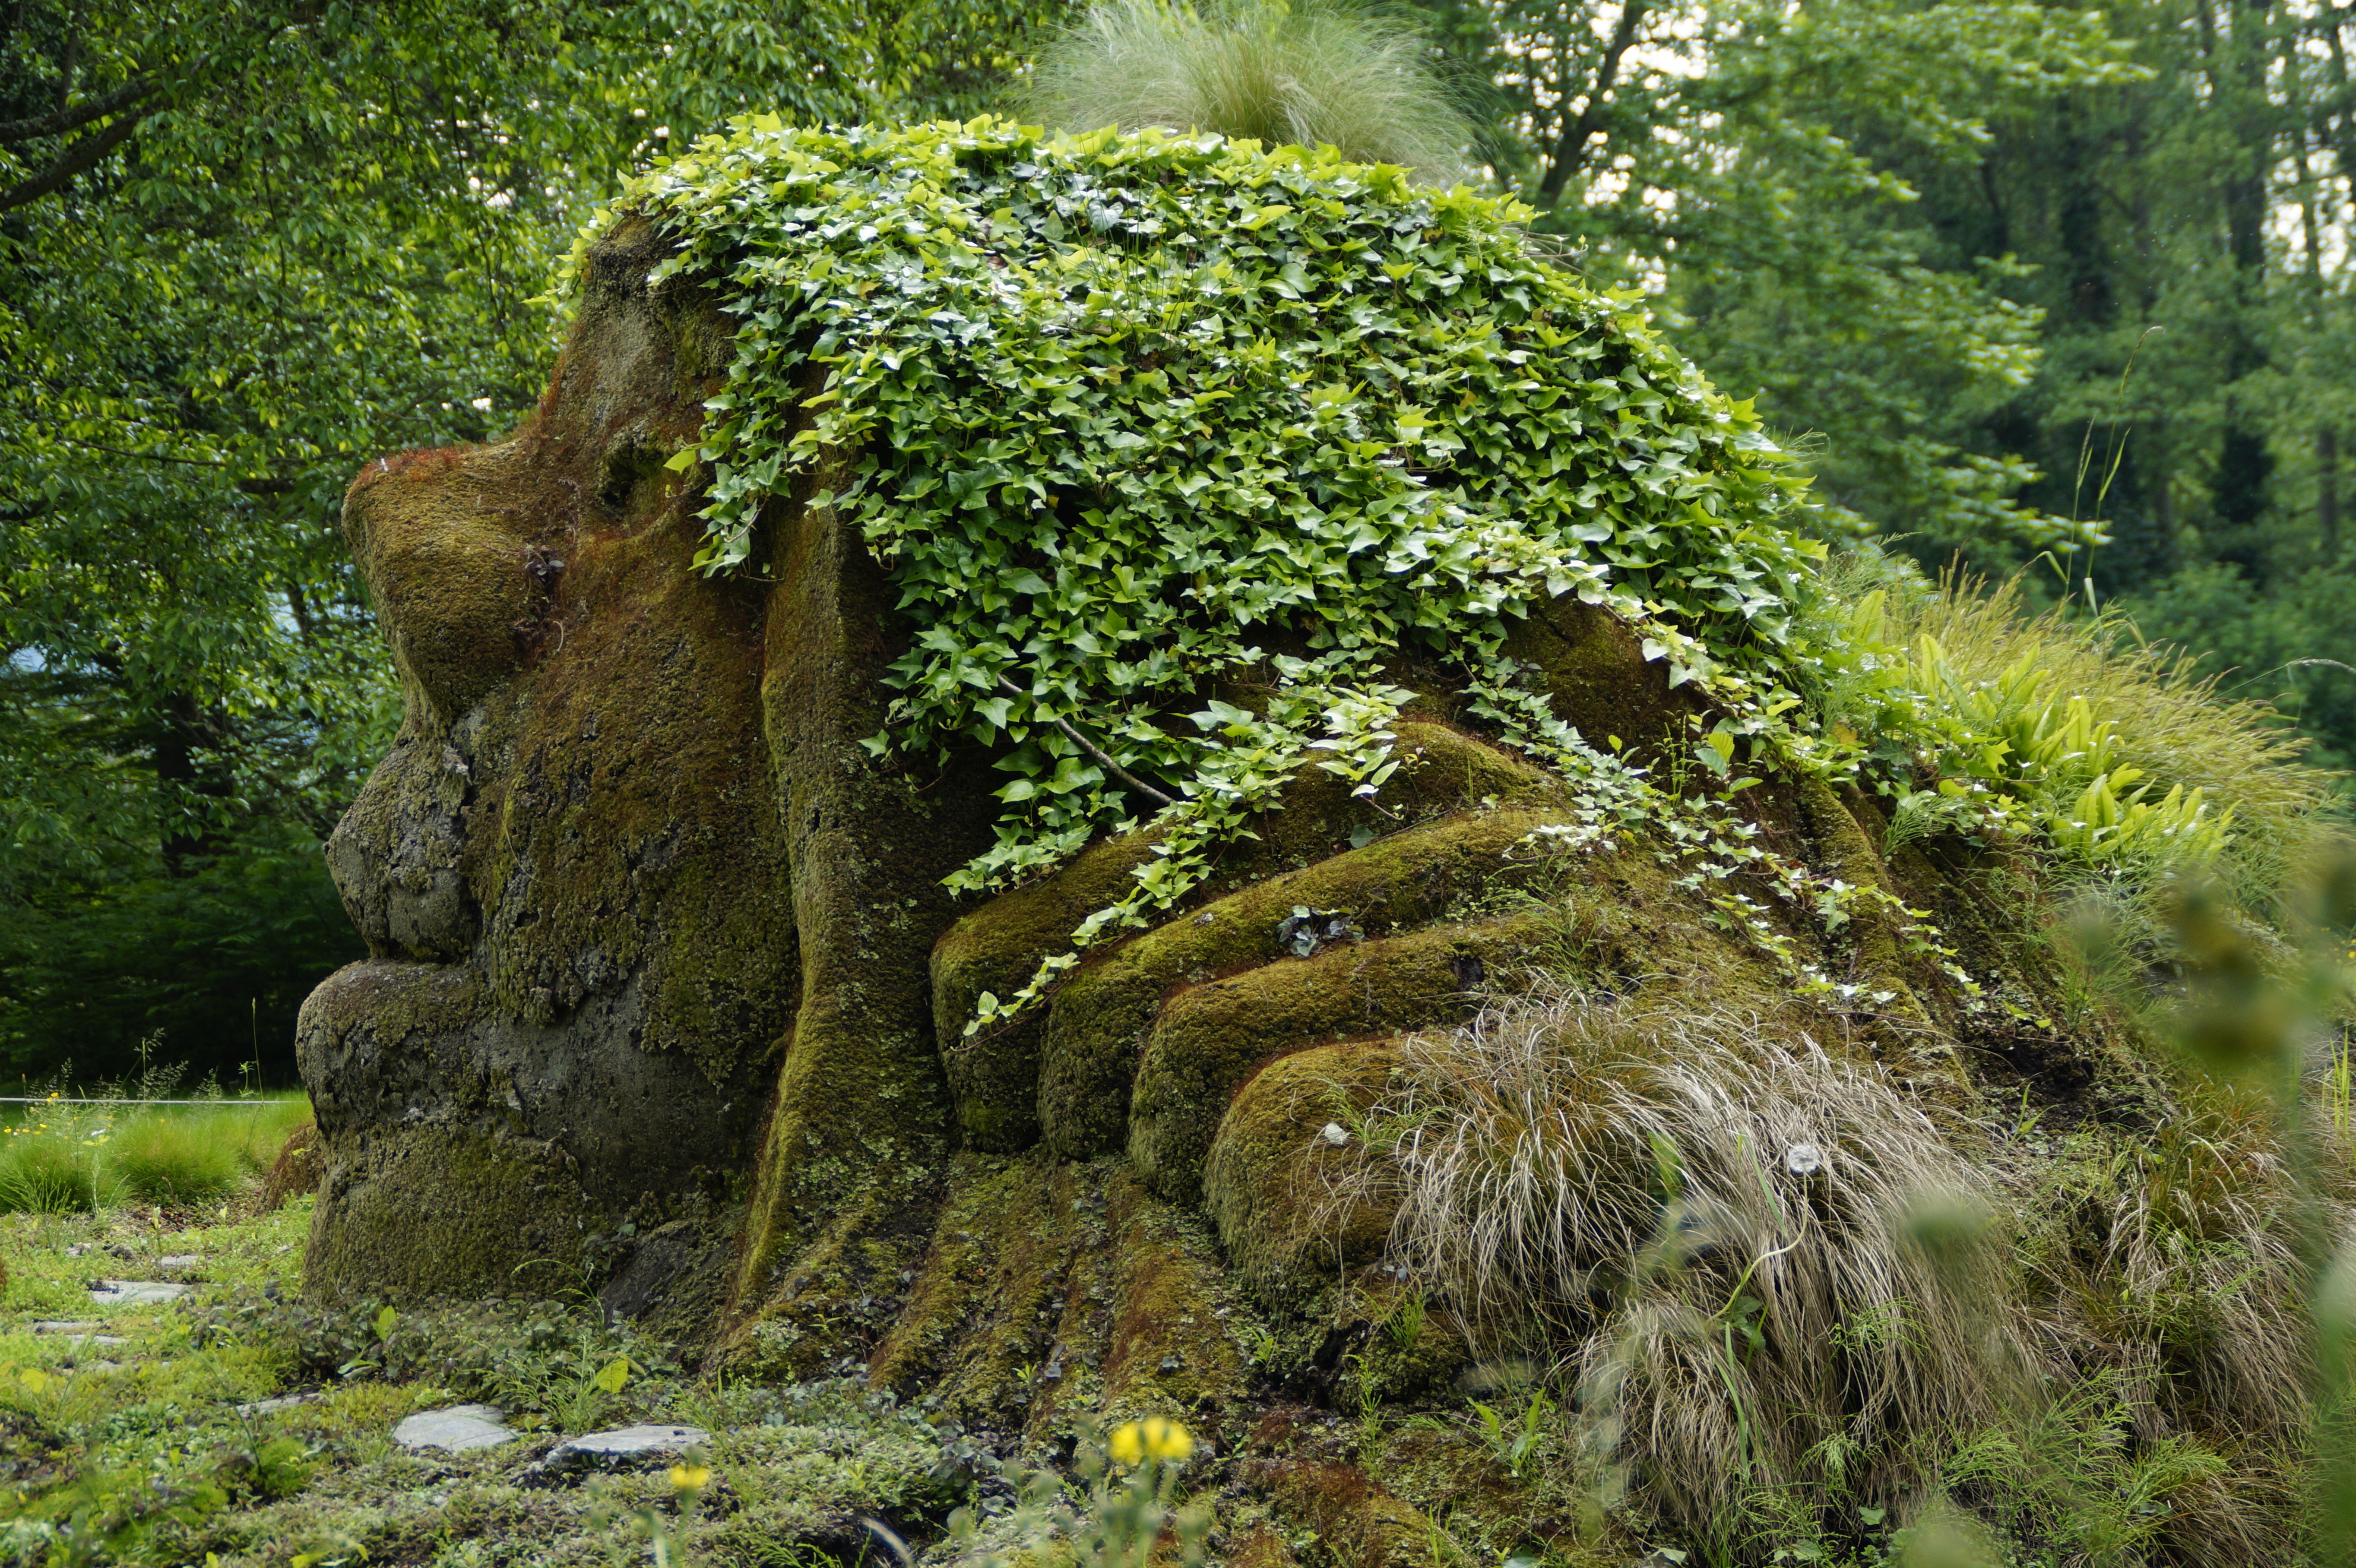
tree, nature, forest, plant, woman, hair, flower, trunk, stone, profile, moss, portrait, green, jungle, ivy, botany, garden, flora, artwork, face, sculpture, spruce, vegetation, shrub, rainforest, head, deciduous, giant, troll, botanical garden, woodland, gnome, ecosystem, mainau, mossy, fairy tales, lake constance, bemoost, fouling, mythical creatures, flowering plant, braids, biome, moss covered, mainau island, nature spirit, woody plant, land plant, troll woman, troll girl, giantess